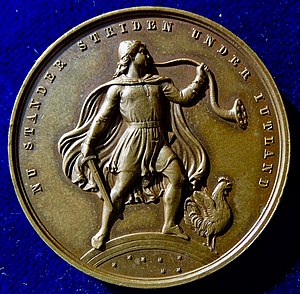
Peter Petersen (billedhugger) / Karriere
Slesvigske krig 1848-1852 medalje 1850 for de norske og svenske frivillige, revers
Peter Petersen var en dansk billedhugger, kameist og medaljør.